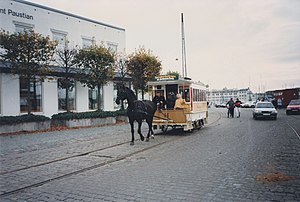
HT Museum / Jubilæer og begivenheder
Hestesporvognen KSS 51 i Kalkbrænderihavnen i 1996.
HT Museum, i daglig tale HT-museet, var et museum for sporvogne og busser, der lå i Rødovre i København. Museet blev indviet 29. september 1984 i forbindelse med Hovedstadsområdets Trafikselskabs 10 års jubilæum. Det blev nedlagt som følge af besparelser i 2003, hvorefter hele samlingen overgik til Sporvejsmuseet Skjoldenæsholm.